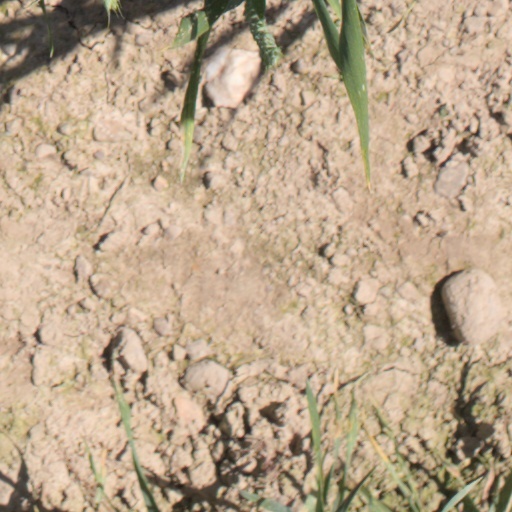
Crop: wheat